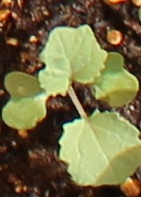
Label: Canola